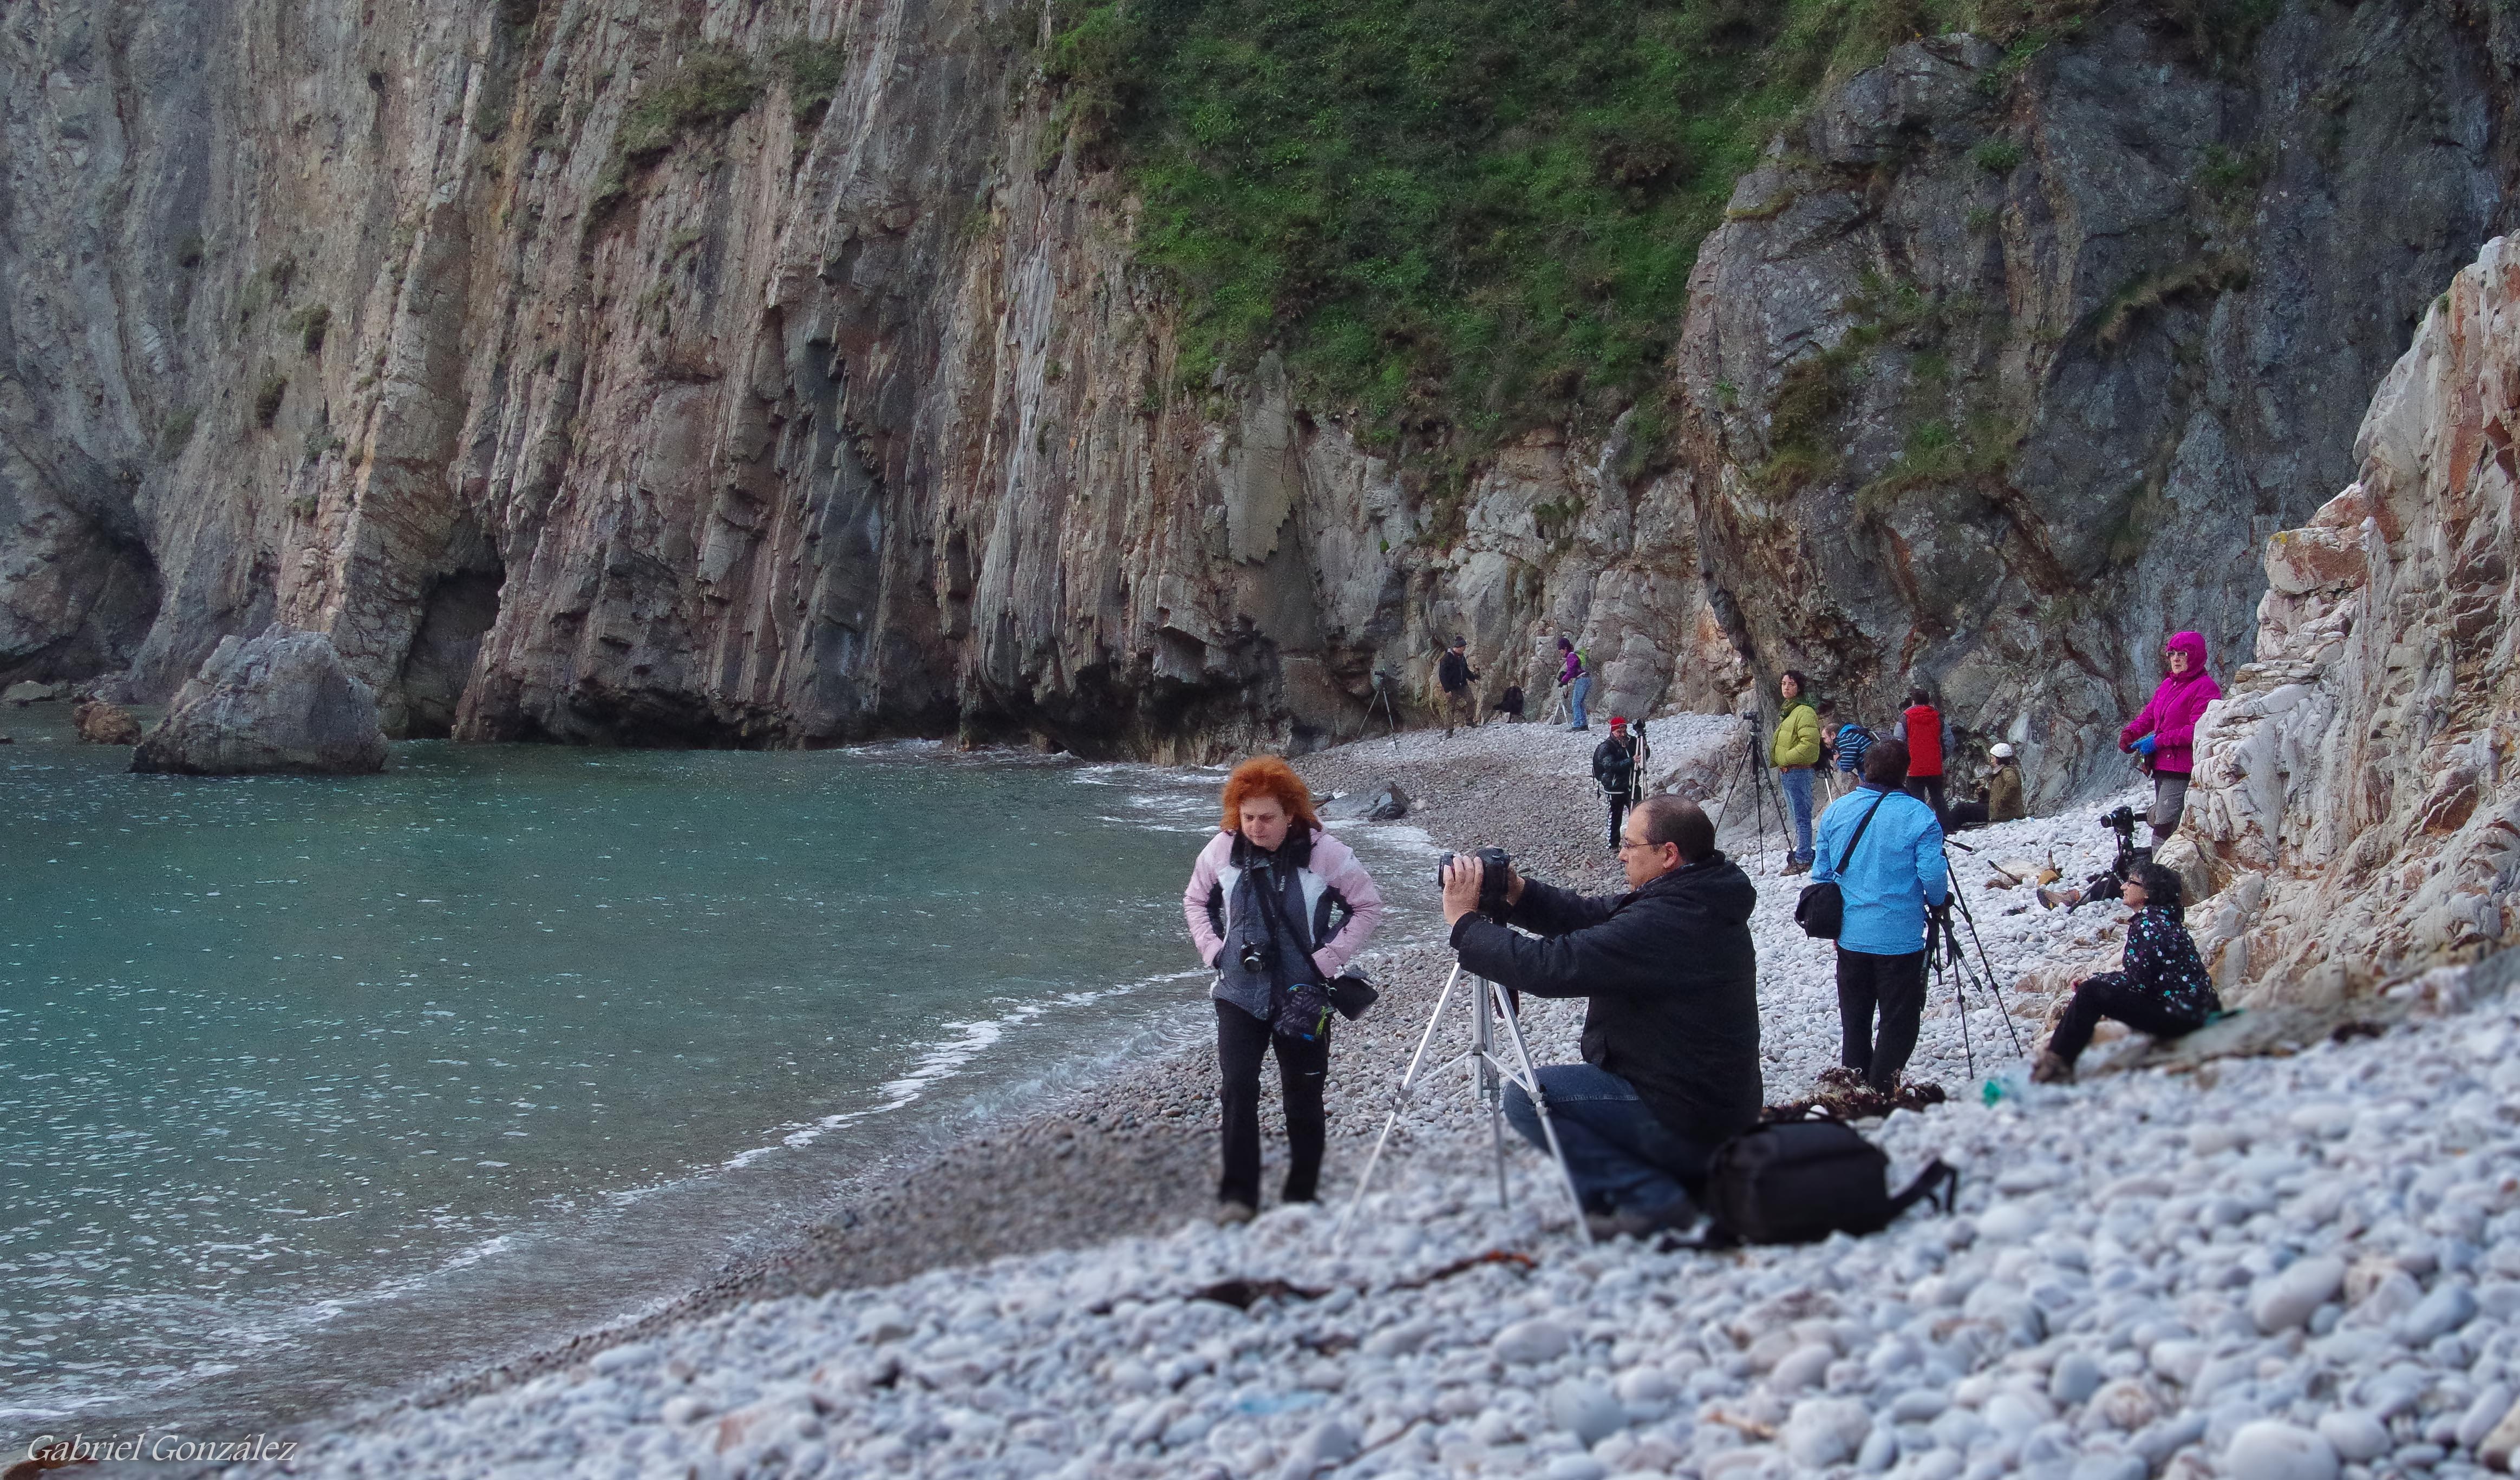
walking, adventure, cliff, geology, gphoto, landform